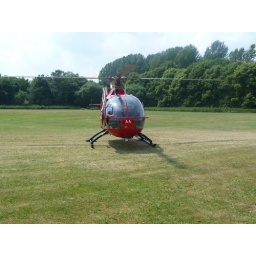
Picking up a patient following a mountain bike accident here is HM72 landing close to Macclesfield Hospital in Cheshire